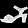
Label: Sandal